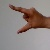
The image shows a hand gesture representing the letter 'Z' in Indian Sign Language.